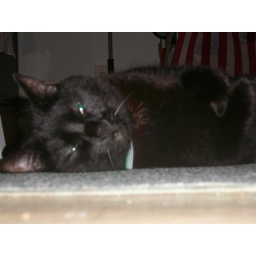
he was laying on the kitchen floor in the doorway.